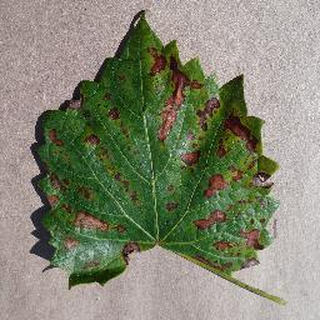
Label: grape_esca_black_measles